1991 British Touring Car Championship

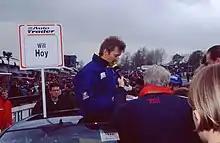
Will Hoy (pictured in 1995), the 1991 British Touring Car Champion.

The 1991 Esso RAC British Touring Car Championship season was the 34th British Touring Car Championship (BTCC) season and marked the first year of the Super Touring era.